Riesling

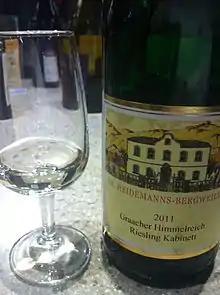
A -level German Riesling from the Mosel

Riesling has a long history, and there are several written references to the variety dating from the 15th century, although with varying orthography. The earliest of these references dates from March 13, 1435, when the storage inventory of Count John IV of Katzenelnbogen in Rüsselsheim (close to the Rheingau) lists ""22 ß umb seczreben Rießlingen in die wingarten"" ("22 shillings for Riesling vine cuttings for the vineyard"). The spelling "Rießlingen" is repeated in many other documents of the time. The modern spelling "Riesling" was first documented in 1552 when it was mentioned in Hieronymus Bock's Latin herbal.